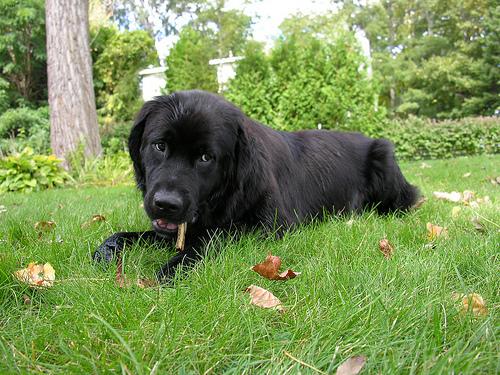
Breed: newfoundland